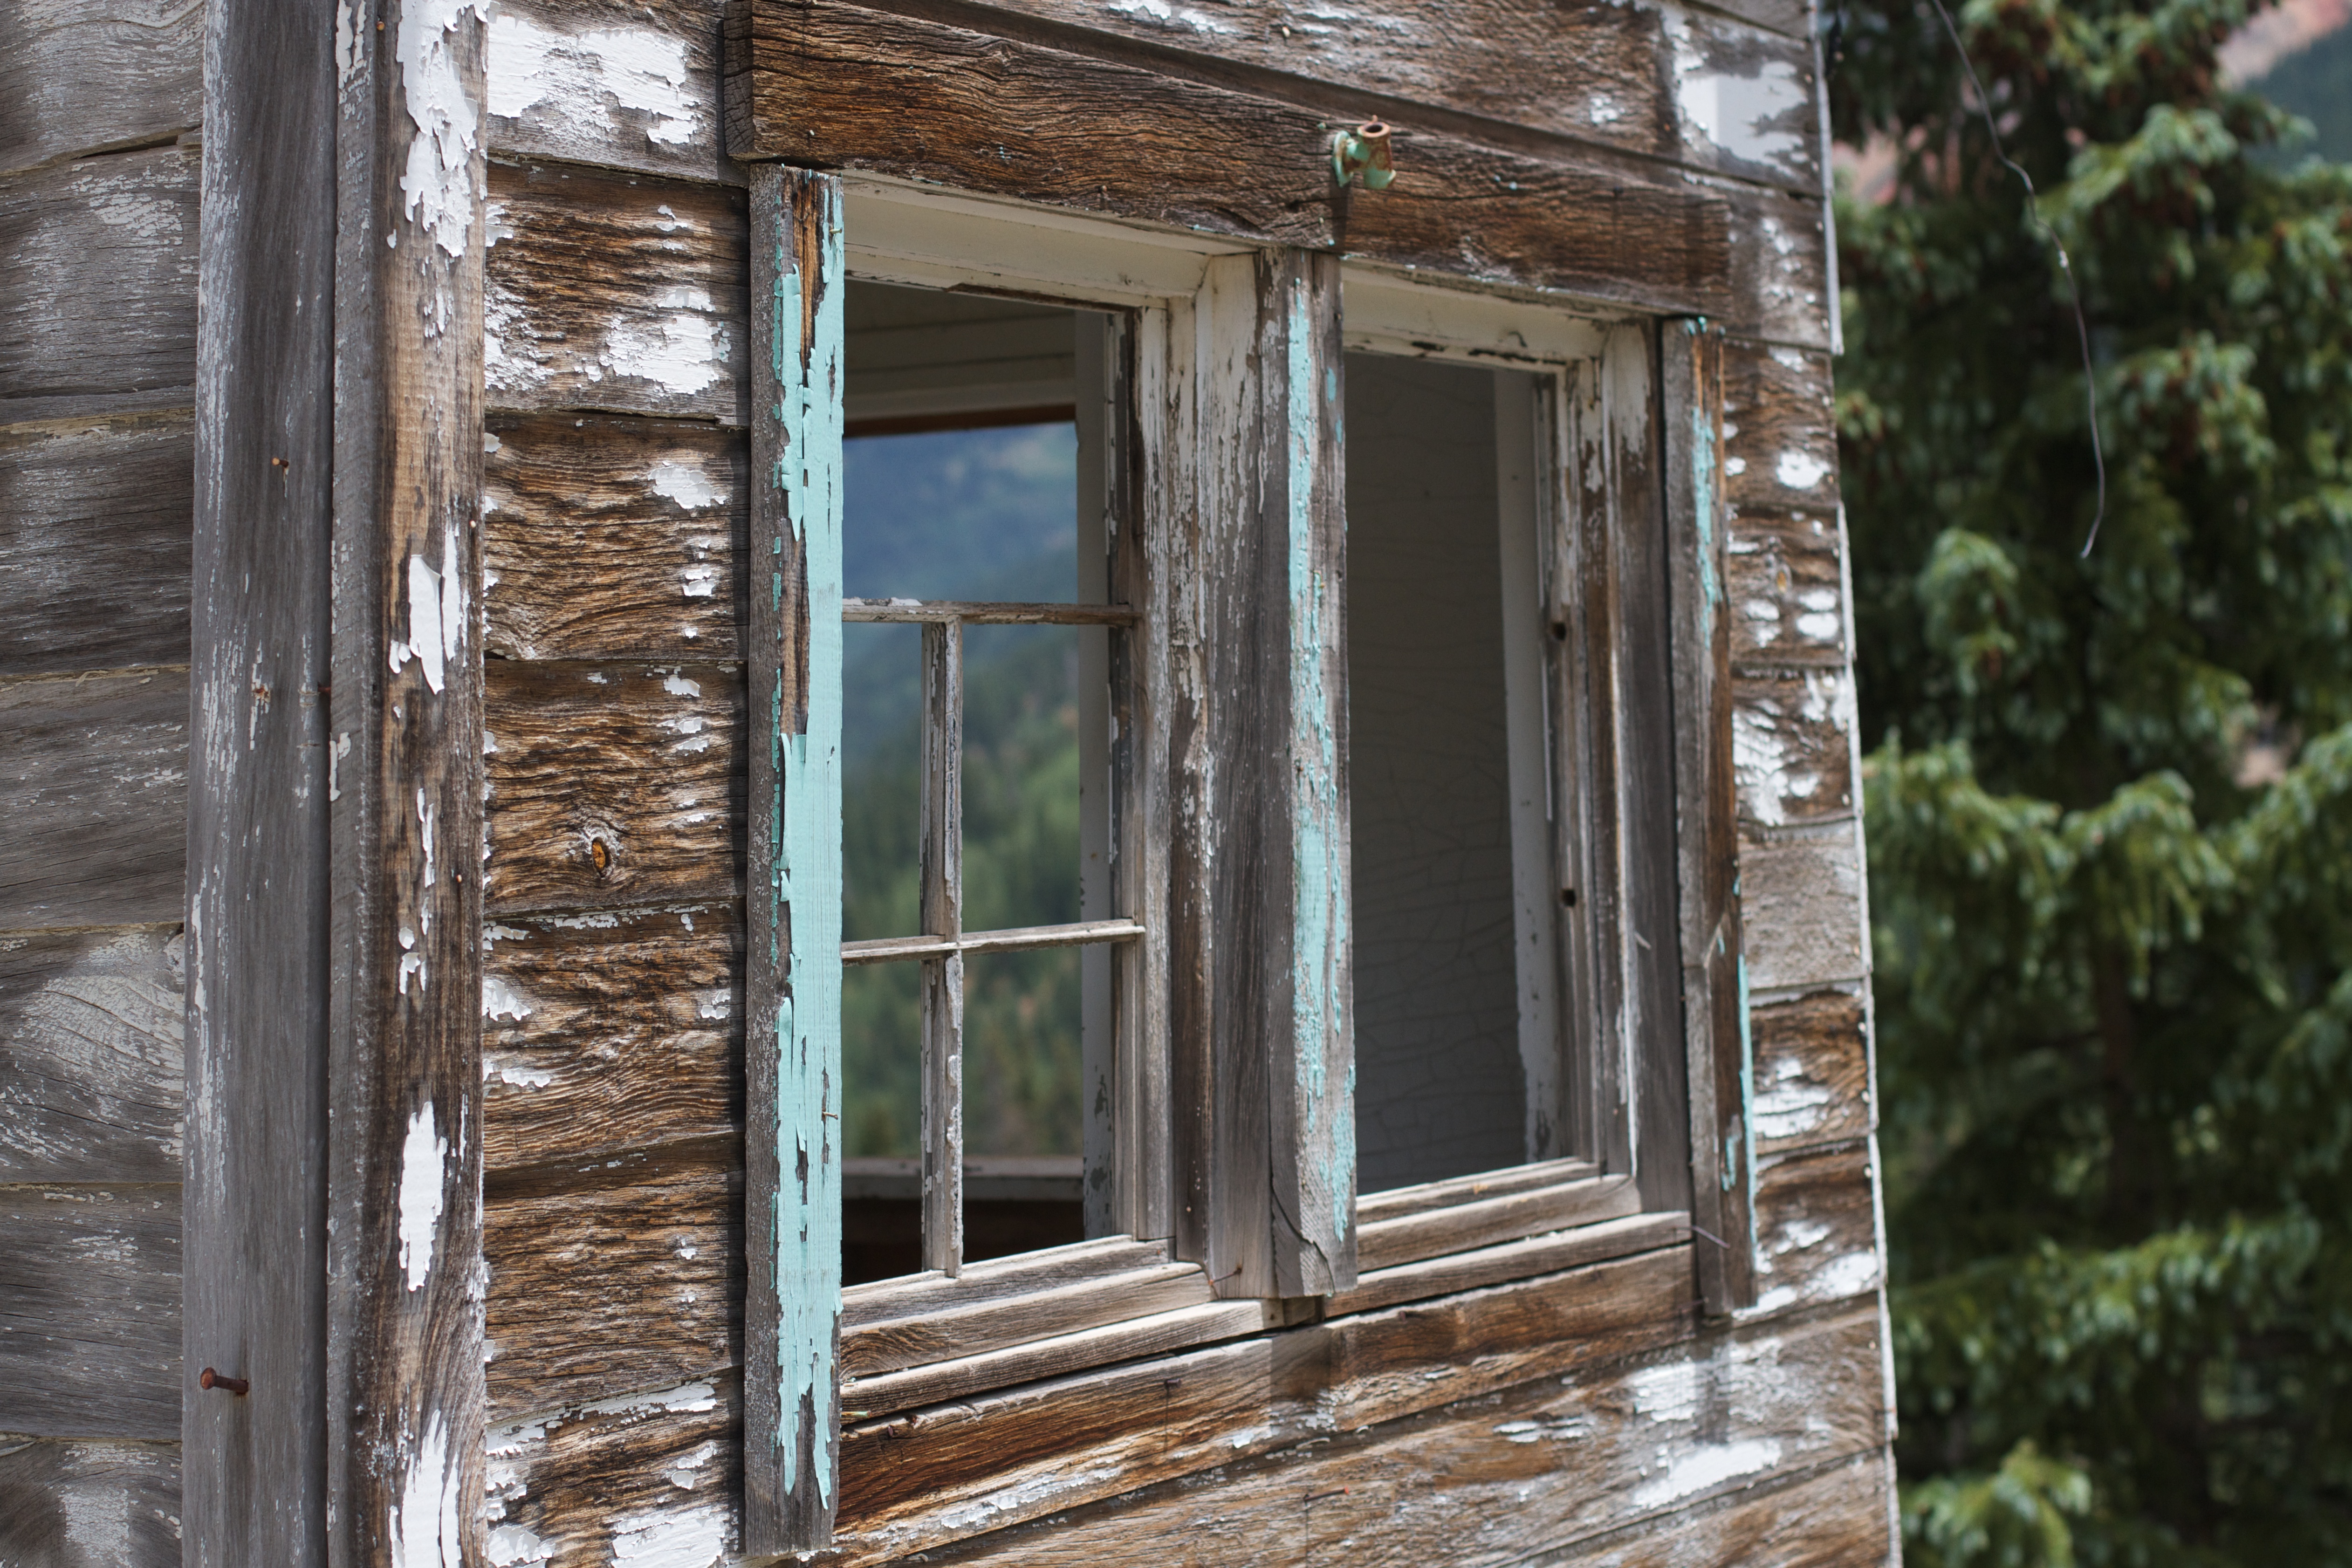
architecture, wood, house, window, building, home, porch, cottage, facade, property, door, estate, siding, sash window